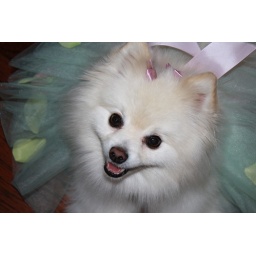
Sadie in her flower girl dress